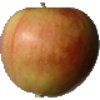
Label: Apple Red 2